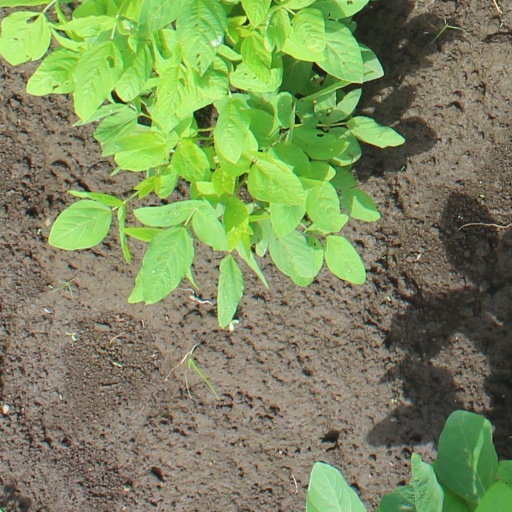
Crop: soybean